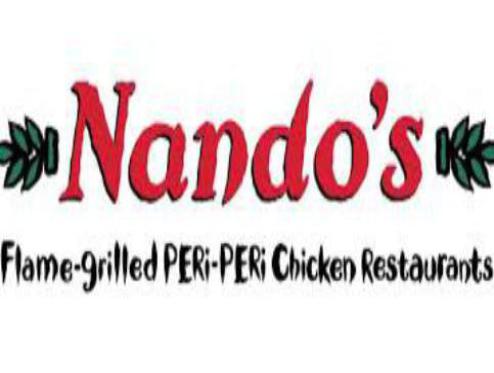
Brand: nandos
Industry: Food